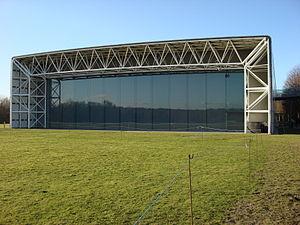
Foster + Partners est une des principales agences d'architecture britannique. Fortement associée à son fondateur Norman Foster, elle s'est illustrée par de nombreuses constructions d'immeubles de grande hauteur ainsi que d'aérogares d'aéroports.